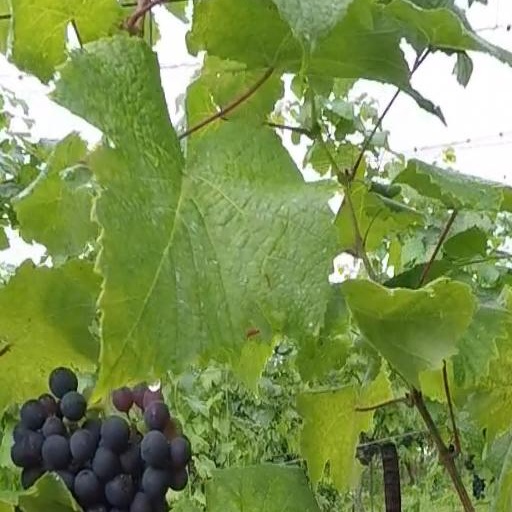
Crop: grape